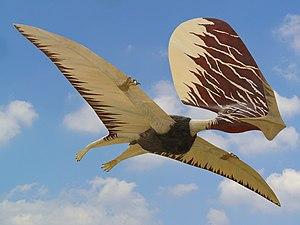
Les ptérosaures sont un ordre éteint de reptiles volants qui ont existé pendant presque toute la durée du Mésozoique : du Trias supérieur, il y a 230 millions d’années, jusqu'à la fin du Crétacé, il y a 66 Ma.